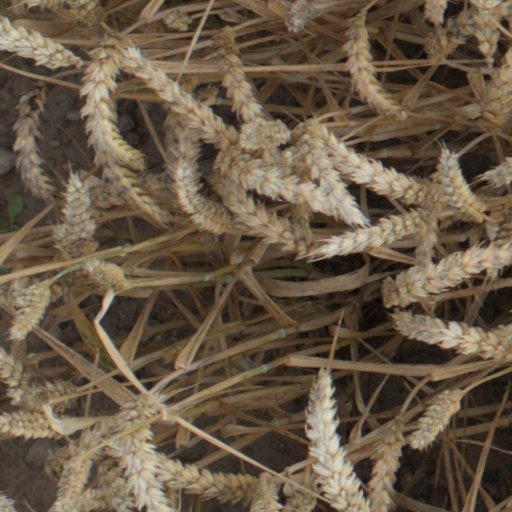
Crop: wheat